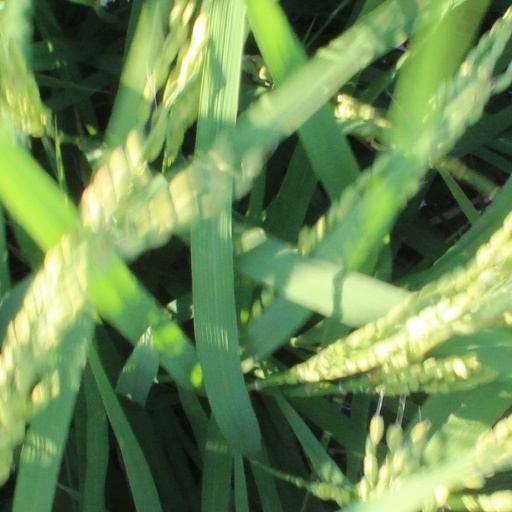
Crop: rice